Olof Carl Malmquist

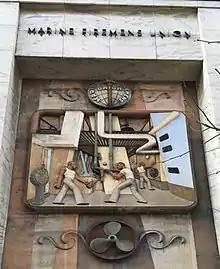
Bas-relief by Malmquist on the Marine Firemen's Union building in San Francisco

Olof Carl Malmquist (October 26, 1894 – August 18, 1975) was an American sculptor. He is best known for his public art in Northern California.